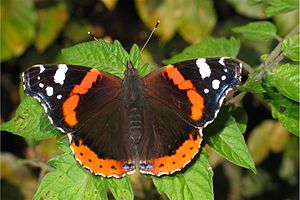
Takvingefamilien
Admiral